Shlisselburg

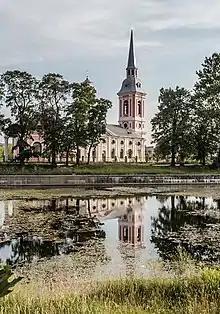
Annunciation Cathedral and Ladoga Canal in Shlisselburg

The town does not retain many historical buildings, apart from a handful of 18th-century churches. Perhaps the most remarkable landmark is the Old Ladoga Canal, started at the behest of Peter the Great in 1719, and completed under the guidance of Fieldmarshal Munnich twelve years later. The canal stretches for ; its granite sluices date from 1836.